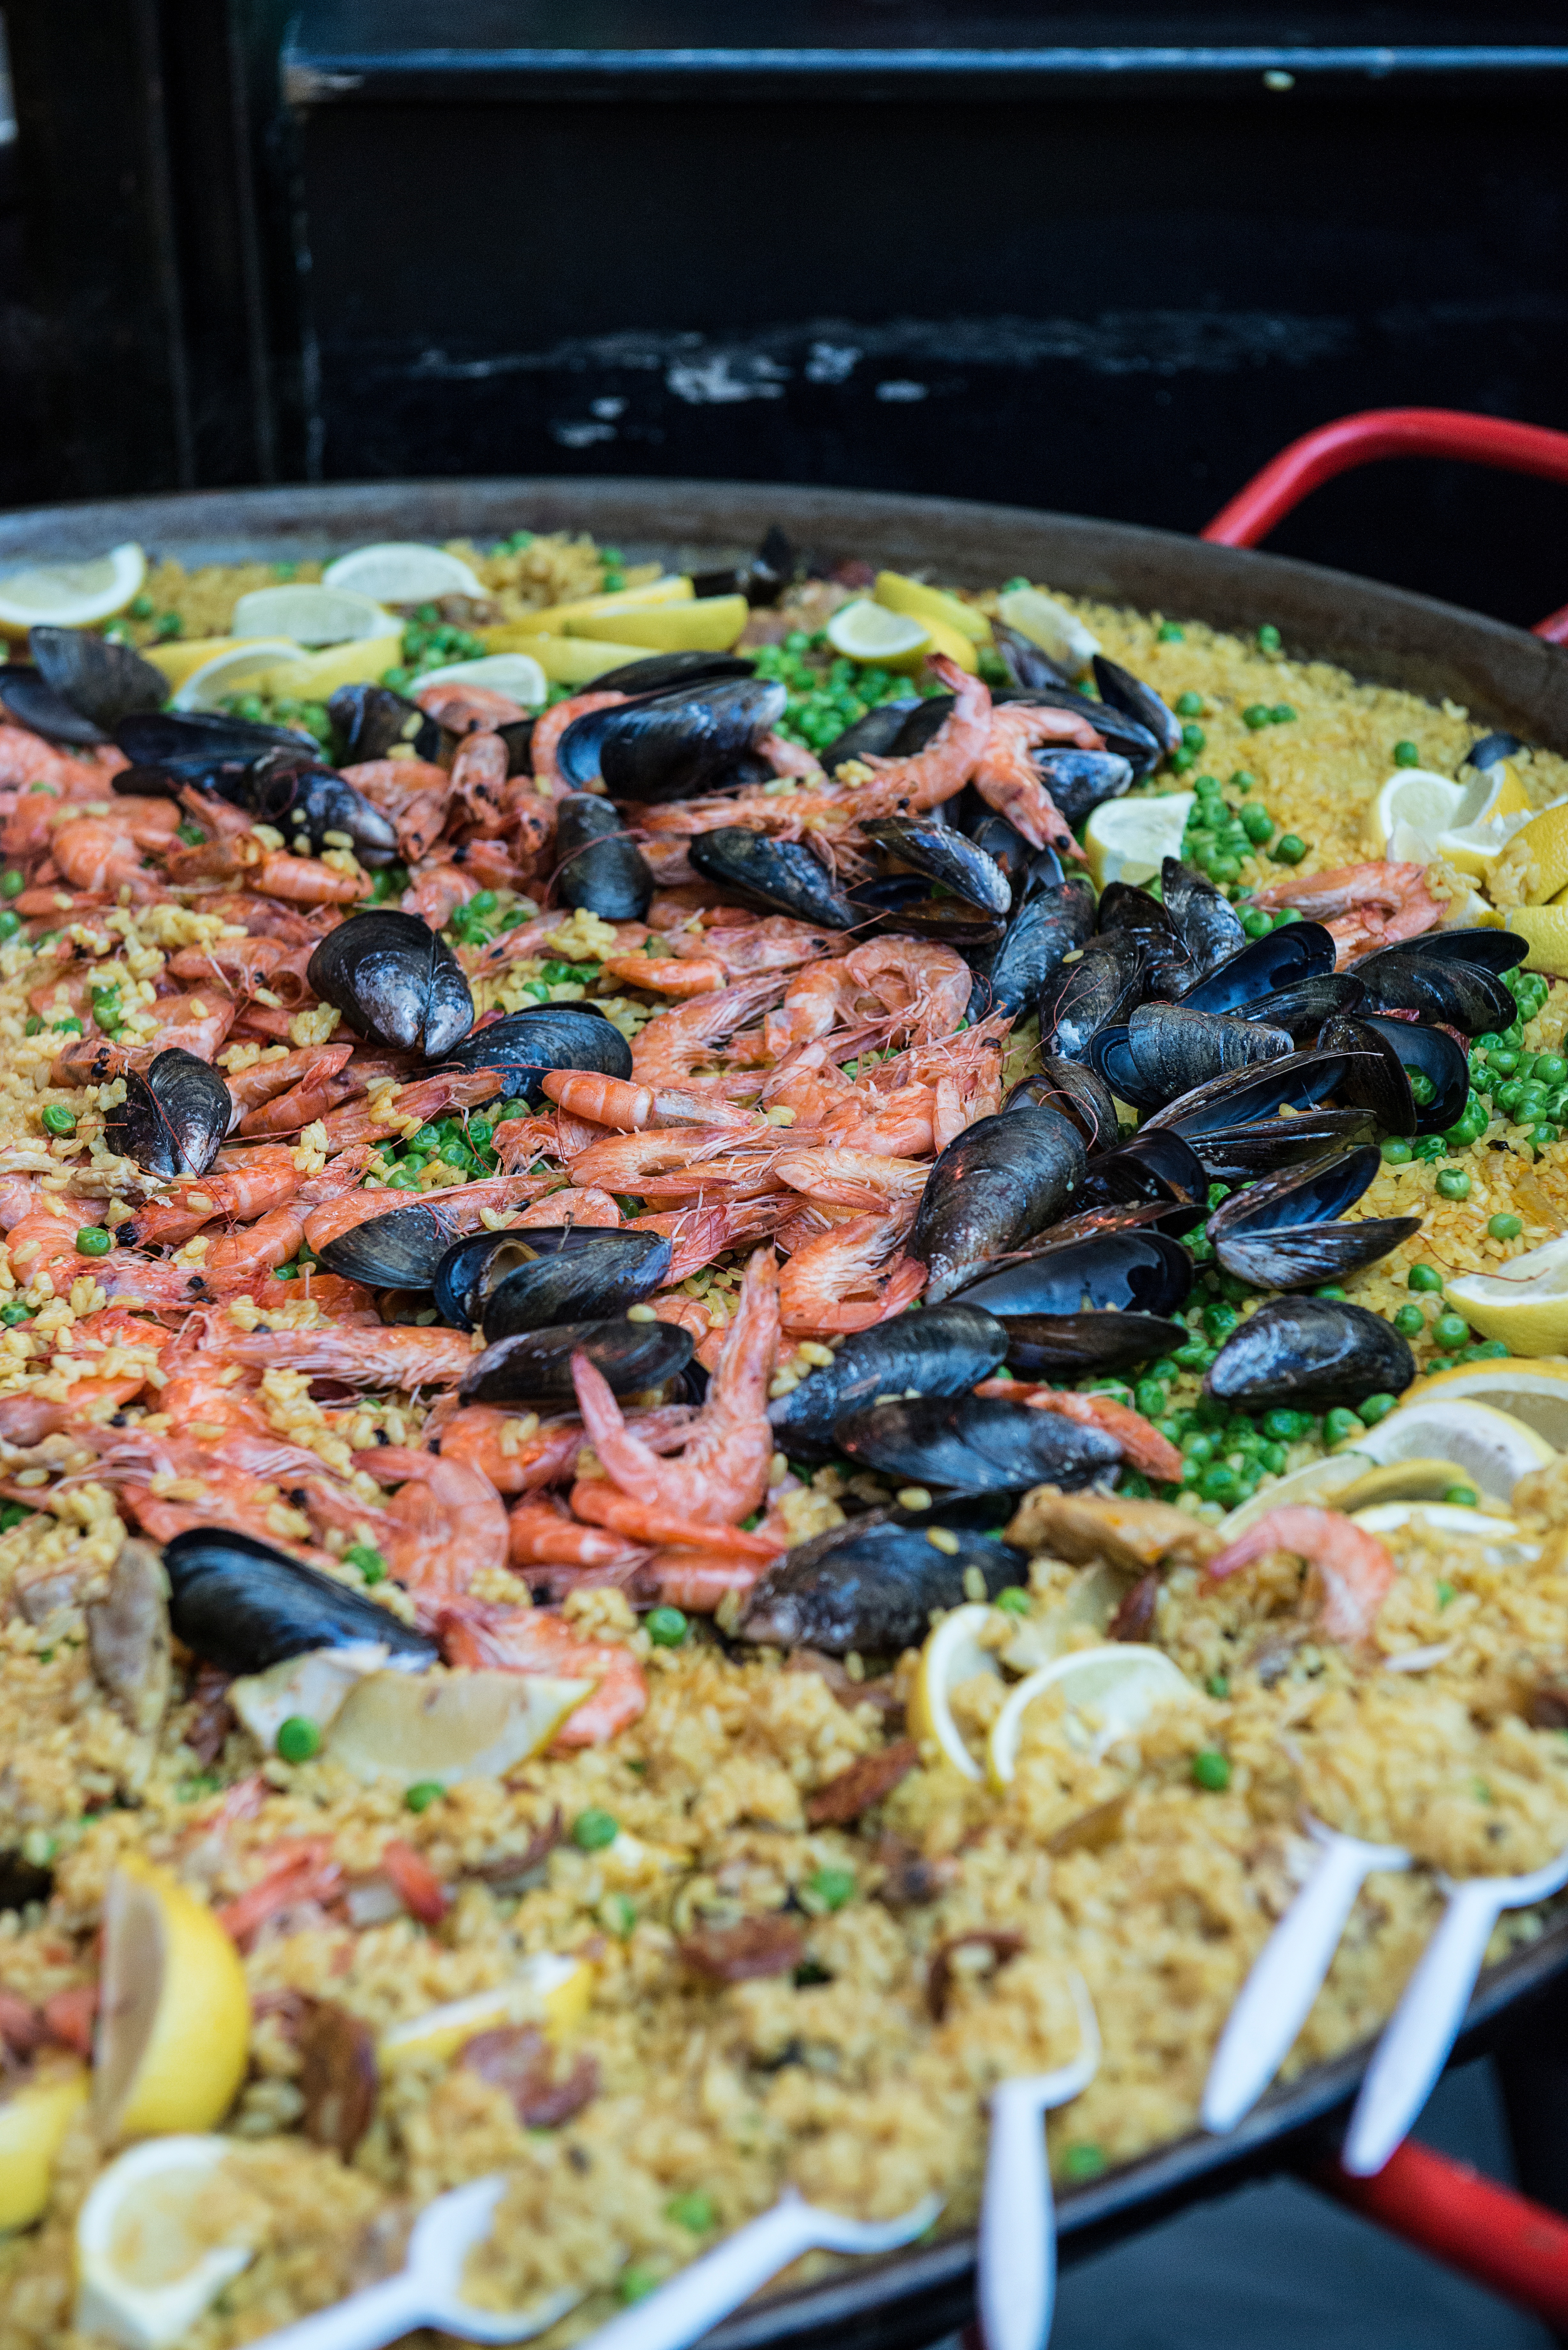
dish, meal, food, cuisine, asian food, paella, monjayaki